Eliot Ness

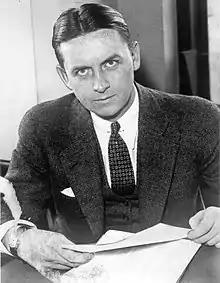
Ness,

Eliot Ness (April 19, 1903 – May 16, 1957) was an American Prohibition agent known for his efforts to bring down Al Capone while enforcing Prohibition in Chicago. He was leader of a team of law enforcement agents nicknamed The Untouchables, handpicked for their incorruptibility. The release of his memoir "The Untouchables", months after his death, launched several screen portrayals establishing a posthumous fame for Ness as an incorruptible crime fighter.